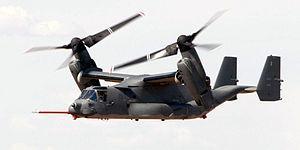
Tiltrotor
En Bell V-22 Osprey med tiltrotor delvis tippet.
En tiltrotor er en thrust vectoring rotor som kan vippes for henholdsvis opdrift og fremdrift. Luftfartøjer med tiltrotorer kombinerer helikopterens manøvredygtighed med propelflyets hurtighed.